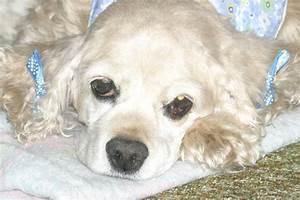
dog